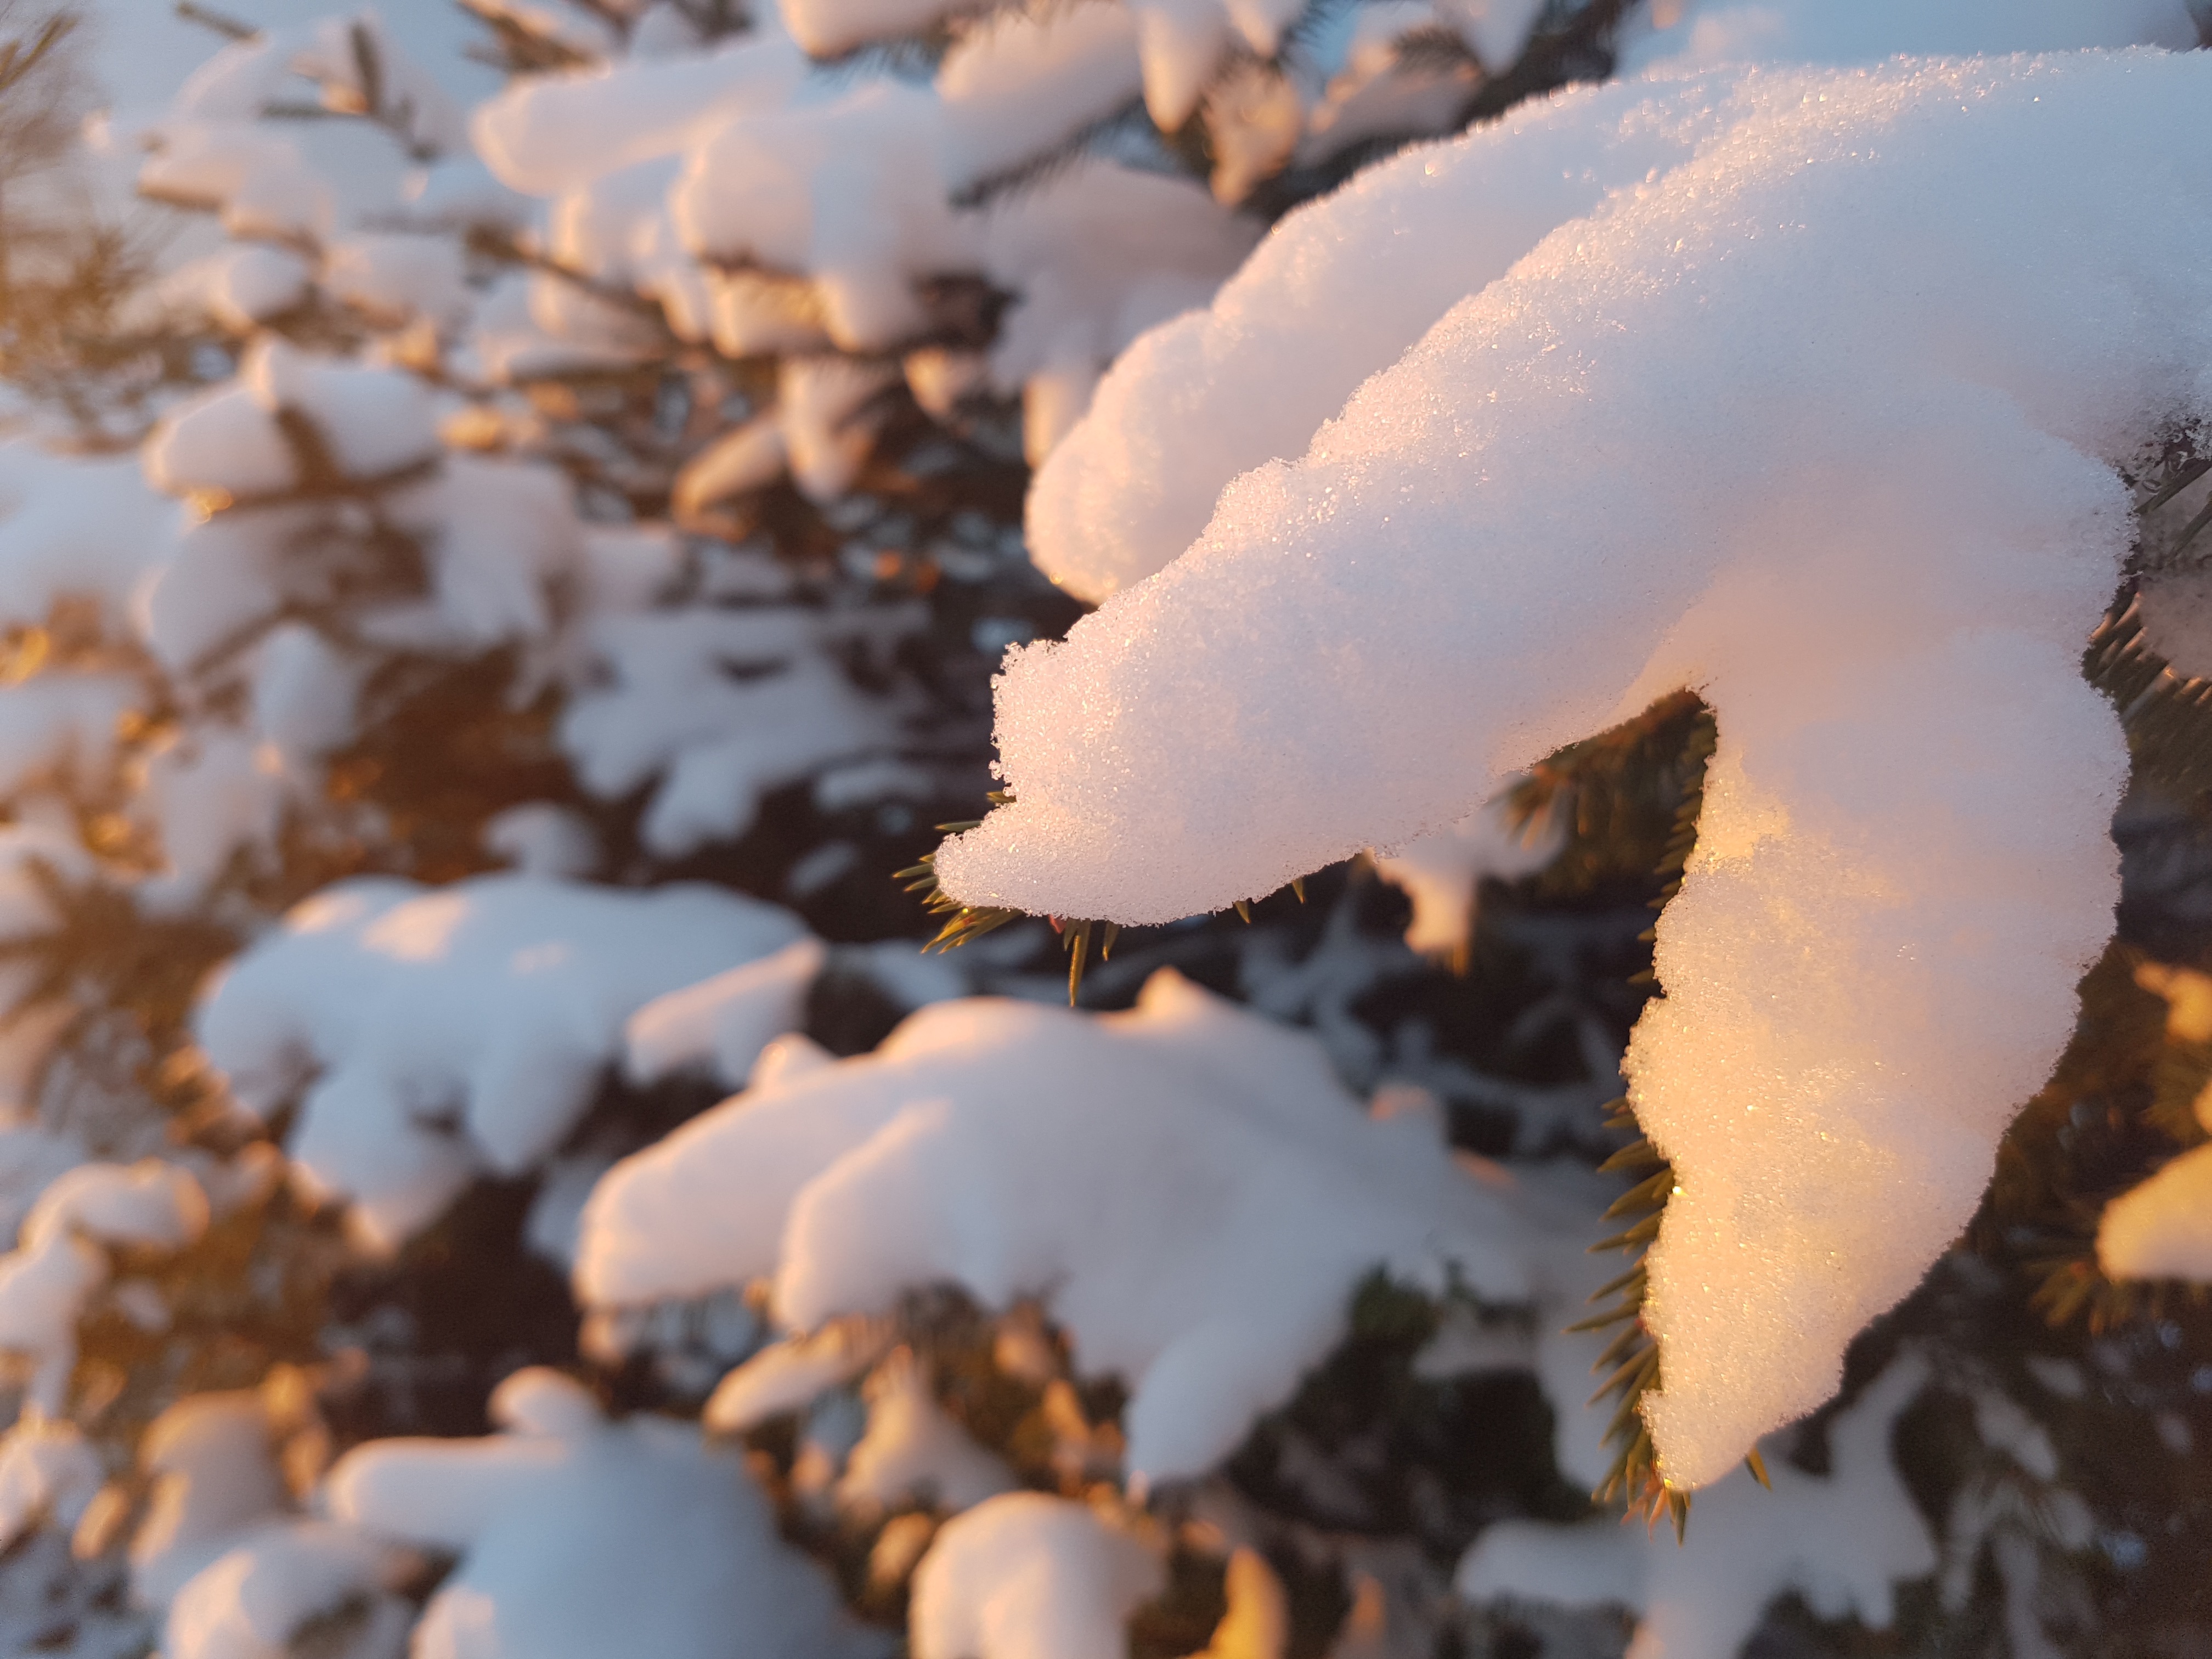
tree, nature, branch, snow, winter, morning, leaf, frost, ice, autumn, weather, soil, season, close up, freezing, macro photography